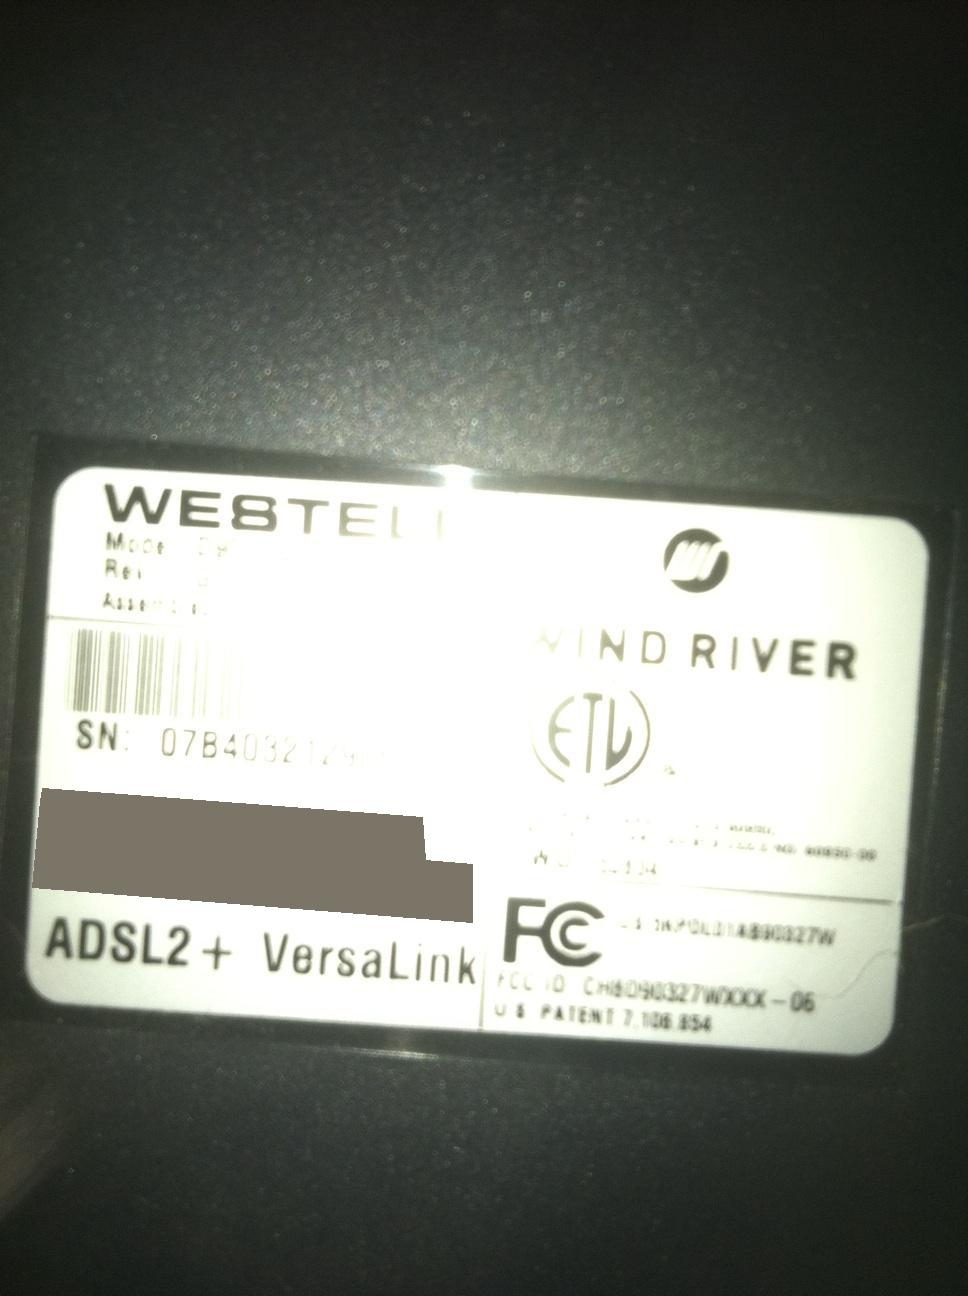Question: Some really really freaking hard place to look.
Answer: unanswerable